Thoibi

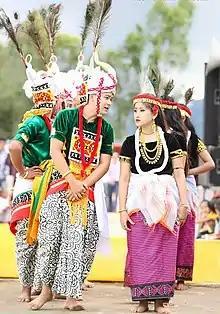
Dancers performing the Khamba Thoibi Jagoi in Manipur.

When Thoibi was on her way back home, she was awaited by her suitor, Angom Nongban Kongyamba. Angom Nongban Kongyamba asked his watchmen if Princess Thoibi was coming. After looking carefully, they shouted,